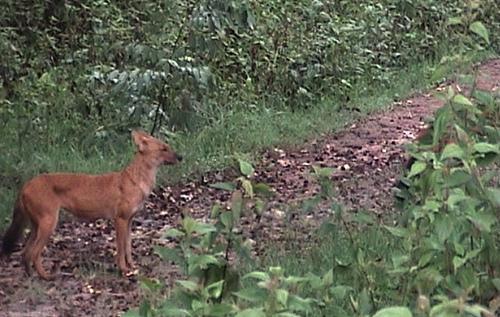
dhole